Henry I of Cyprus

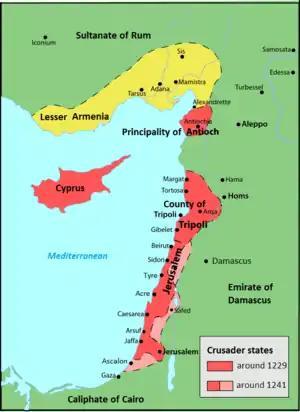
The eastern Mediterranean in 1240, during Henry I's reign.

Henry was crowned at the age of 8 at Santa Sophia, Nicosia, in 1225. The reason for the early coronation was as a political maneuver by his uncle Philip, who sensed that Frederick II, Holy Roman Emperor, was going to attempt to seize power. In 1228 this did occur, as Frederick forced John of Ibelin to hand over the regency to Amalric Barlais, and the island of Cyprus. However, when Frederick left the island in April, John counter-attacked and regained control, which began the War of the Lombards. Henry was able to assume control of the kingdom when he came of age at 15, in 1232, and maintained close ties with the Ibelin family.